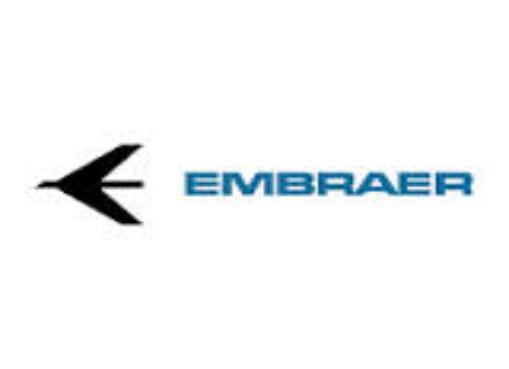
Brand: Embraer
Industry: Transportation